Immortal (band)

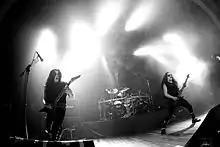
Immortal in 2010

After the reunion, Abbath and Horgh decided to reform the band on a permanent basis. This was confirmed by Demonaz in an interview with Eternal Terror. Apollyon was the permanent replacement for Iscariah, and the three began working with Demonaz on material for their next album "All Shall Fall". "All Shall Fall" was recorded in April–May 2009, and was released on 25 September 2009.